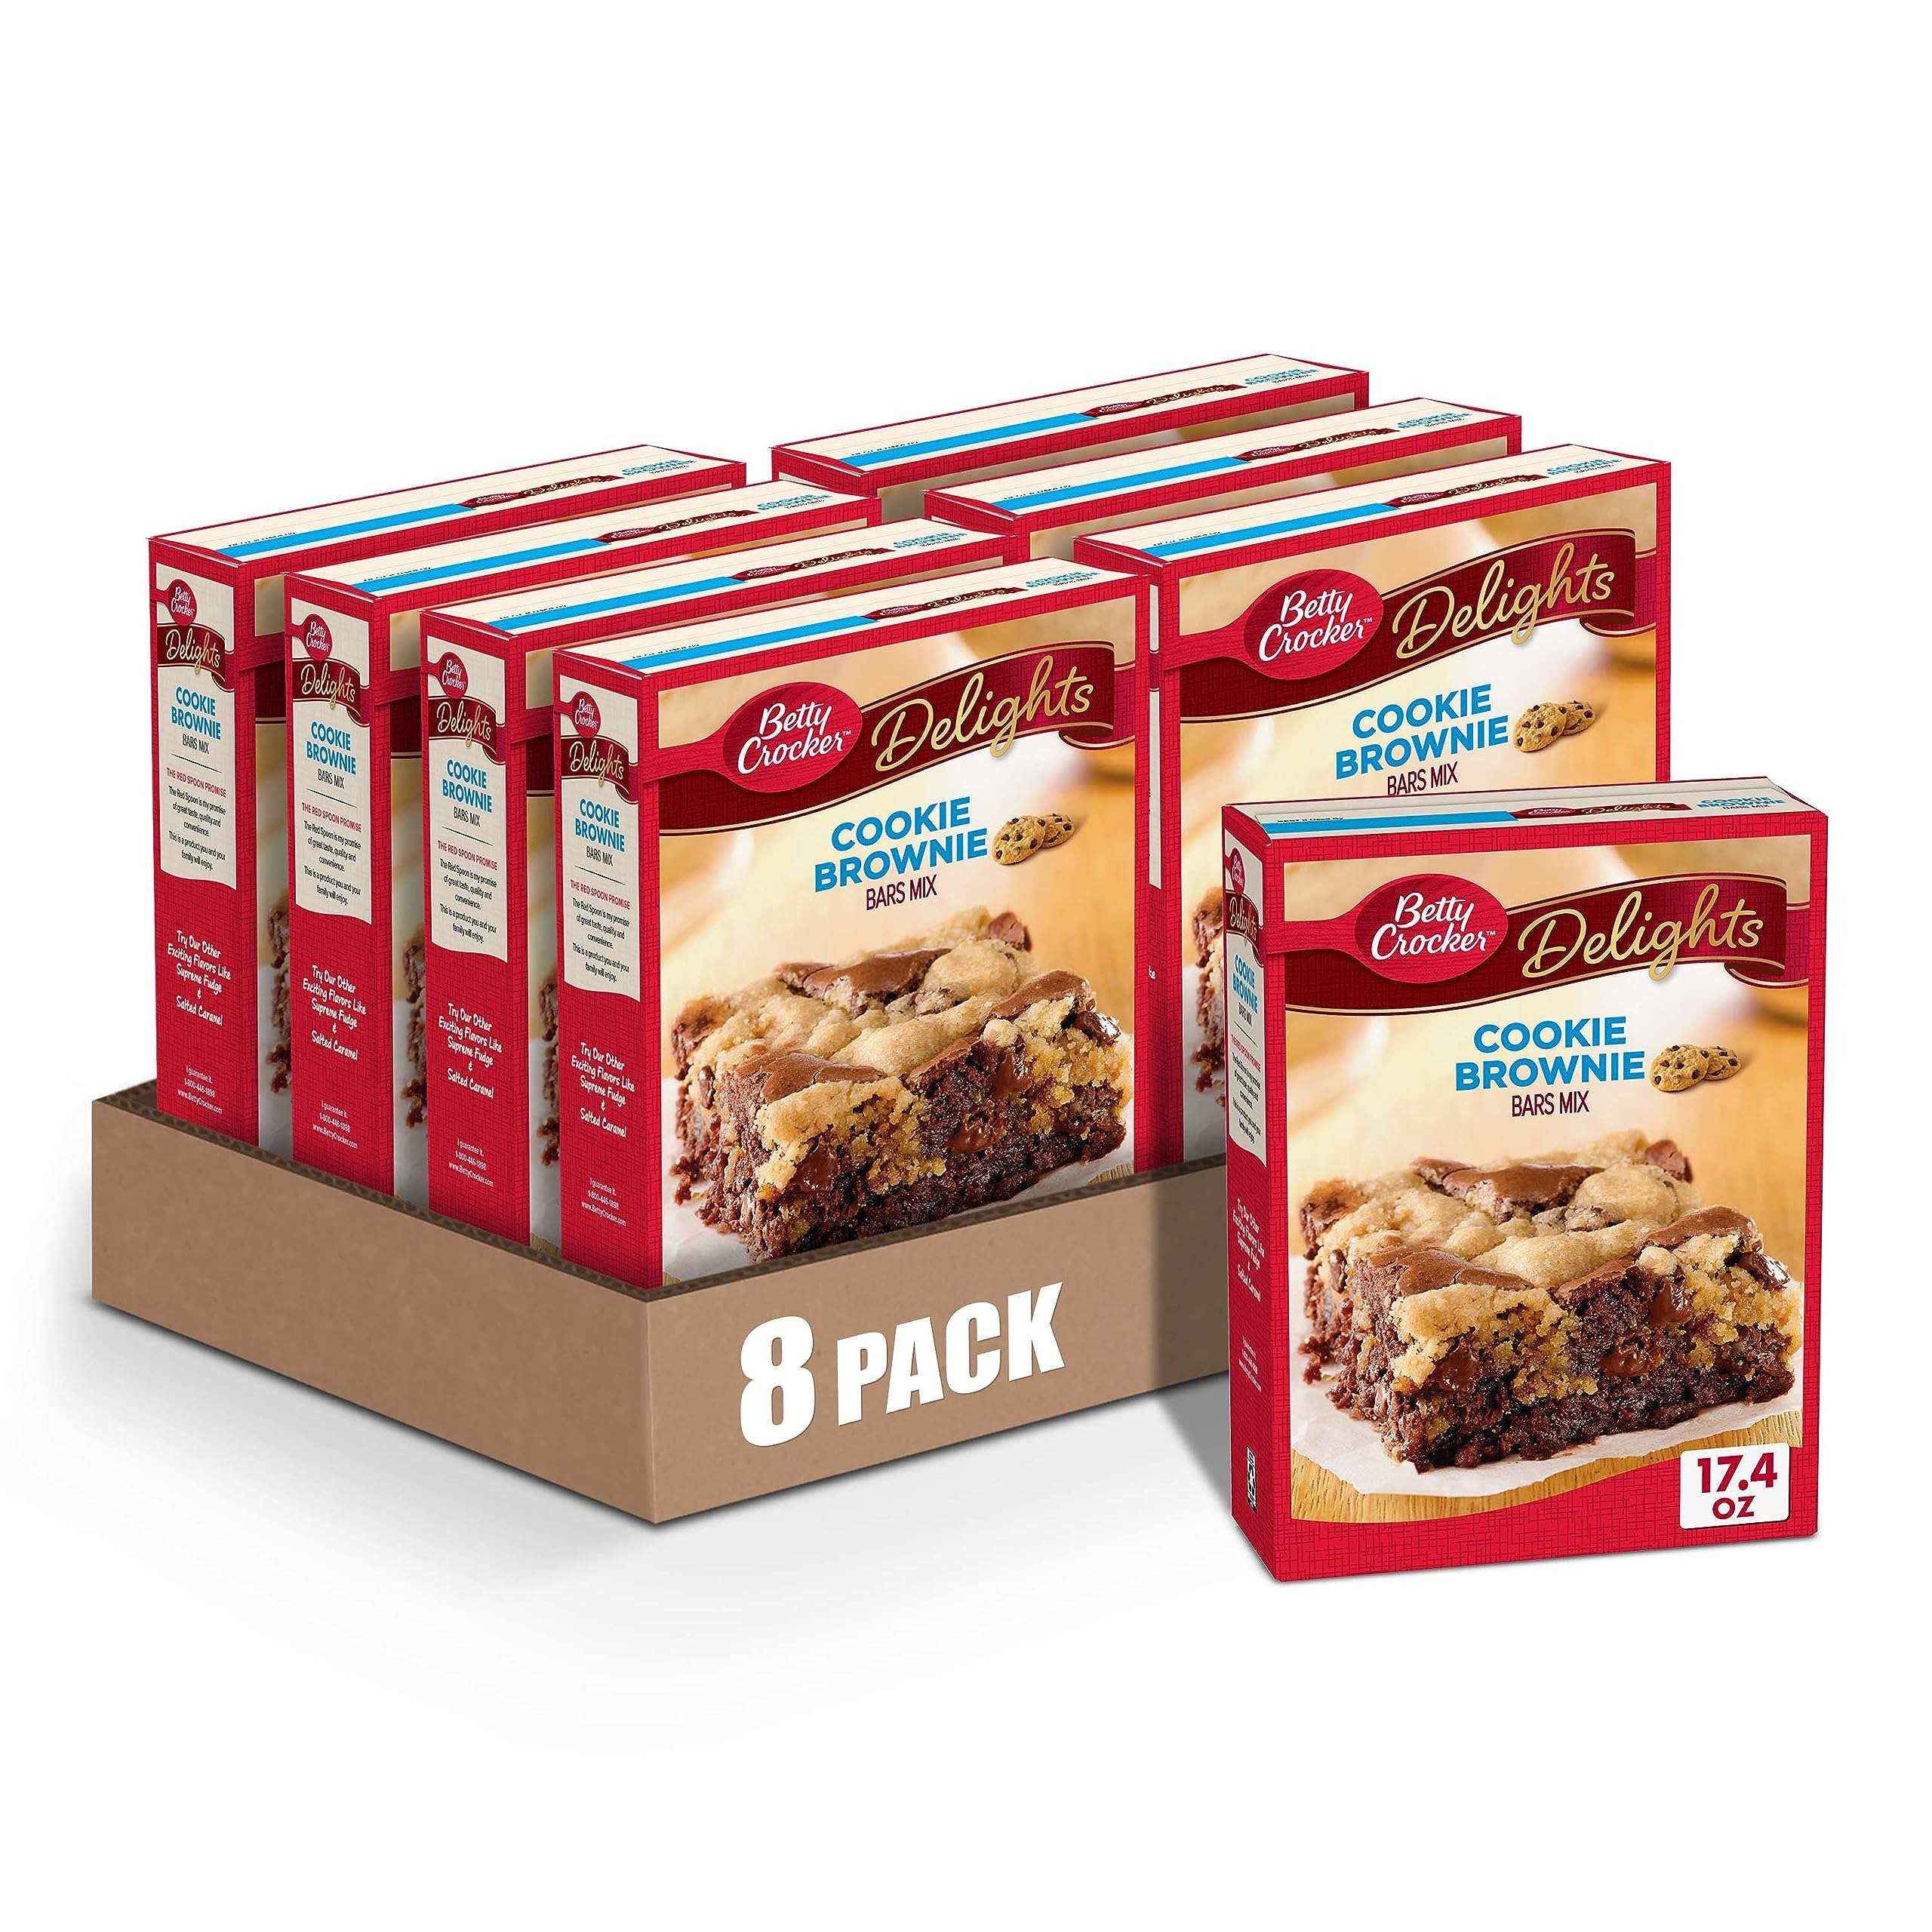
Item Name: Betty Crocker Delights Cookie Brownie Bar Mix, 17.4 oz. (Pack of 8)
Bullet Point 1: BAKING MIX: Bake a delicious dessert with this tasty brownie mix and cookie mix combination
Bullet Point 2: QUICK AND EASY: Make brownie cookie bars by just adding a few ingredients to the baking mixes as directed and popping in the oven
Bullet Point 3: ENDLESS OPTIONS: Prepare baking mixes as is or explore the many Betty Crocker creative recipes
Bullet Point 4: COOKIE BROWNIE BAR: Enjoy the taste of decadent chocolatey brownie with chocolate chip cookie goodness layered on top
Bullet Point 5: CONTAINS: 17.4 oz (Pack of 8)
Value: 139.2
Unit: ounce

Price: 3.27